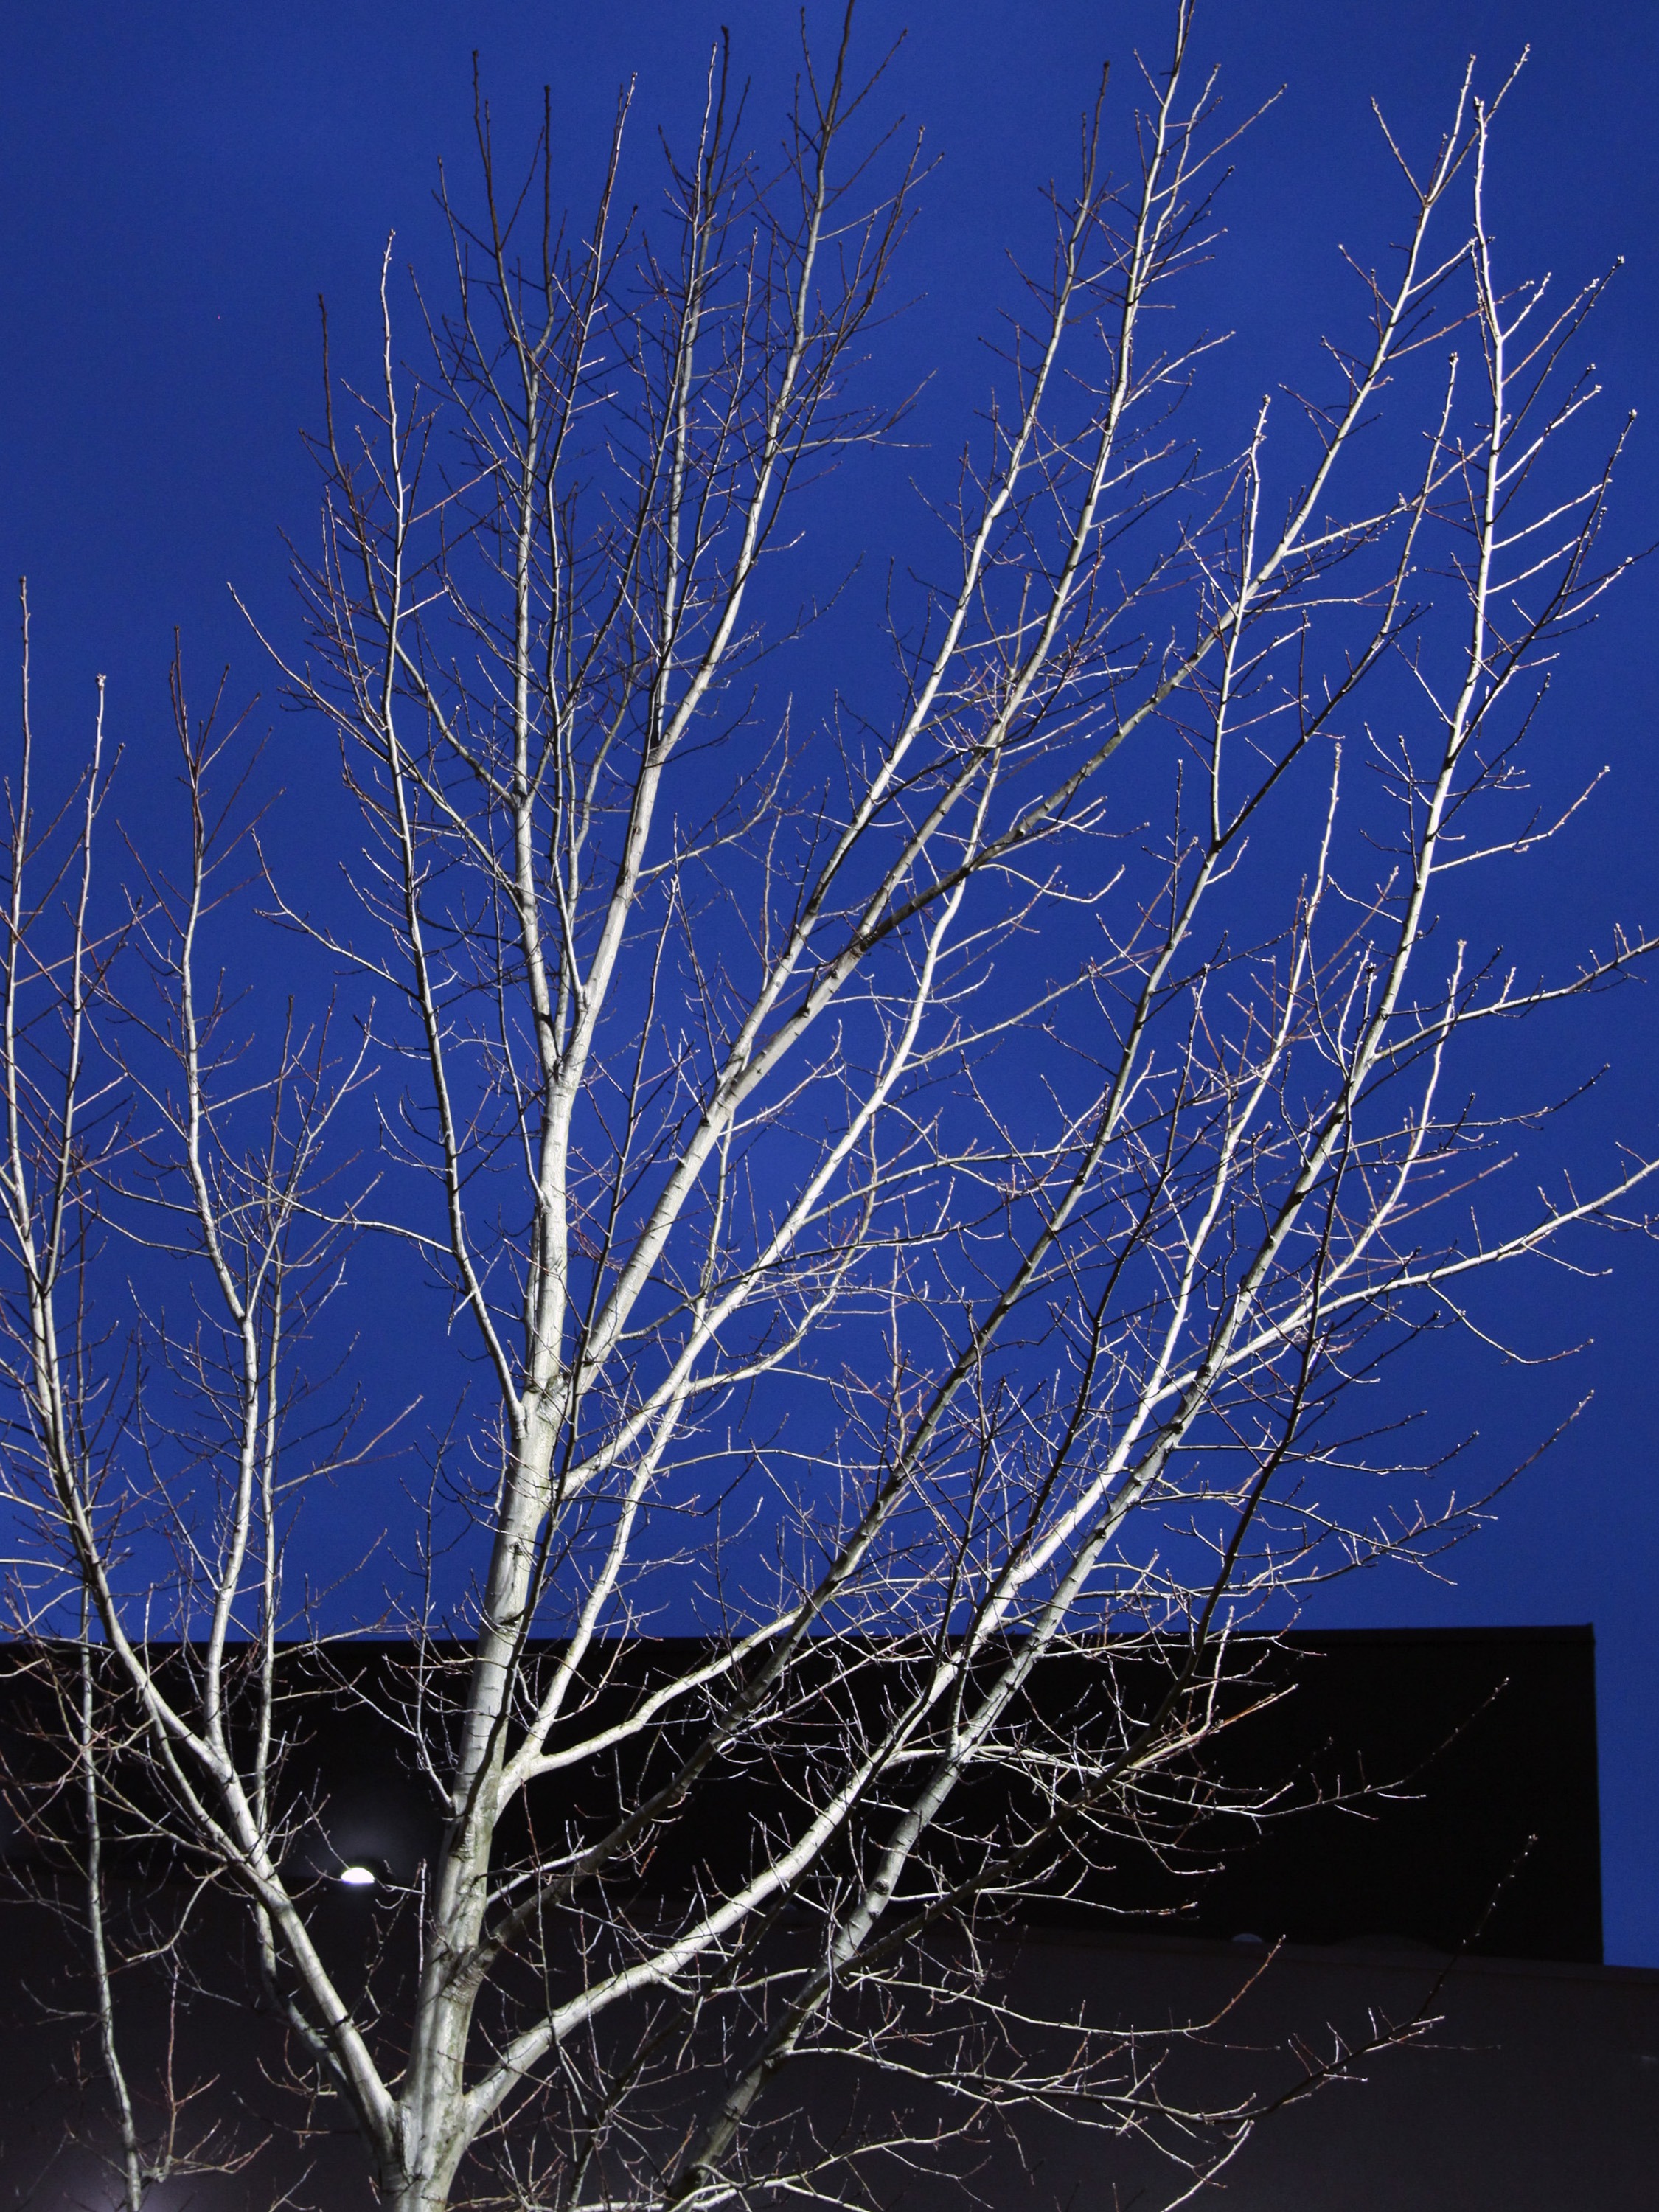
tree, branch, winter, light, plant, sky, sunlight, flower, frost, ice, blue, california, twig, sacramento, freezing, woody plant